Fort San Miguel

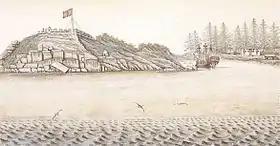
Depiction of Fort San Miguel, 1793

Fort San Miguel was a Spanish fortification at Yuquot (formerly Friendly Cove) on Nootka Island, just west of north-central Vancouver Island. It protected the Spanish settlement, called Santa Cruz de Nuca, the first colony in British Columbia.